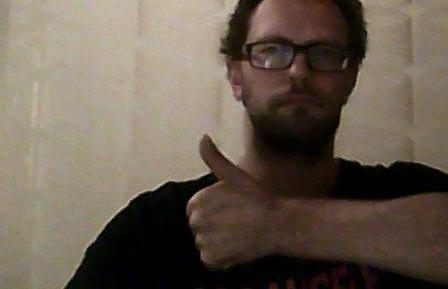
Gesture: like